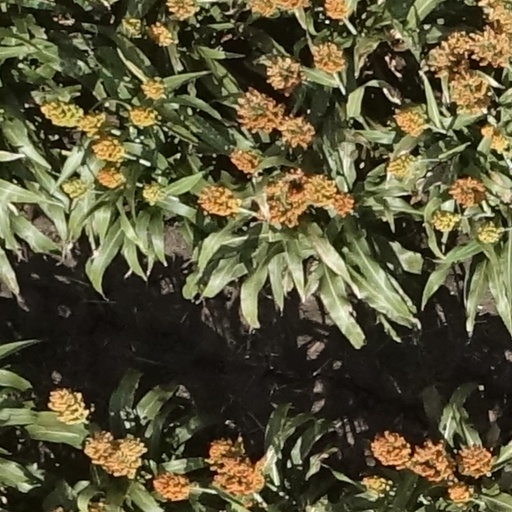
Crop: sorghum